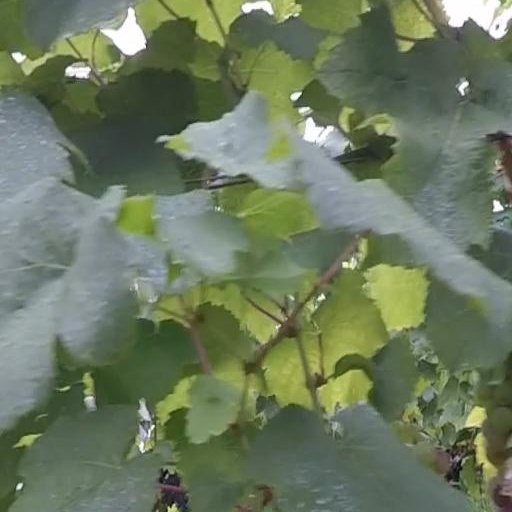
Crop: grape